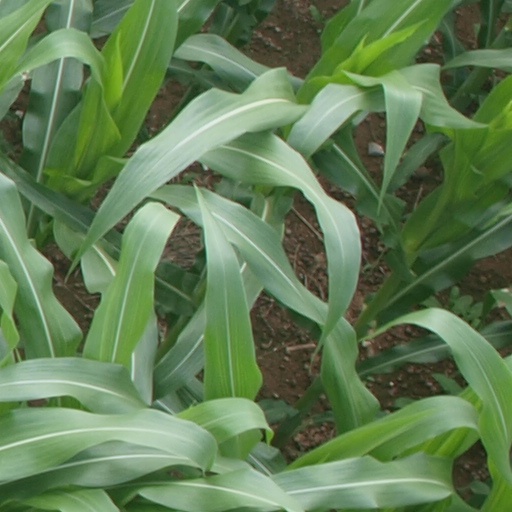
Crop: maize; corn